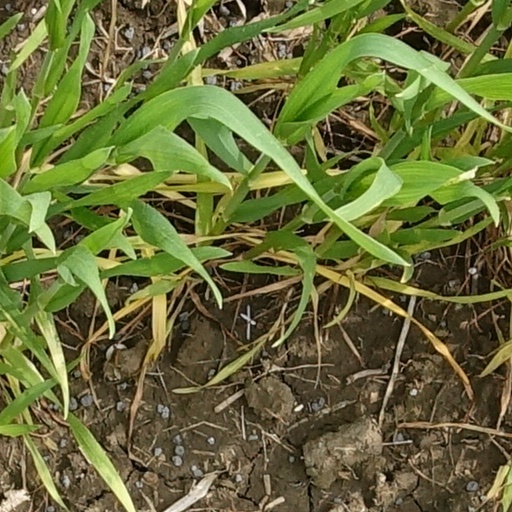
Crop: wheat